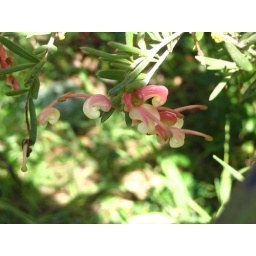
plants at the zoo. these just happened to be next to the kangaroo paw flowers by the walkabout fence.